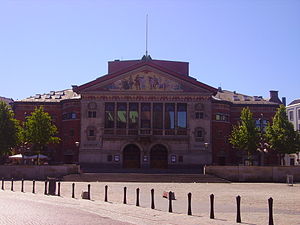
Aarhus Symfoniorkester
Aarhus Teater
Aarhus Symfoniorkester er et dansk symfoniorkester med hjemsted i Aarhus. Det er et af Danmarks fem landsdelsorkestre.